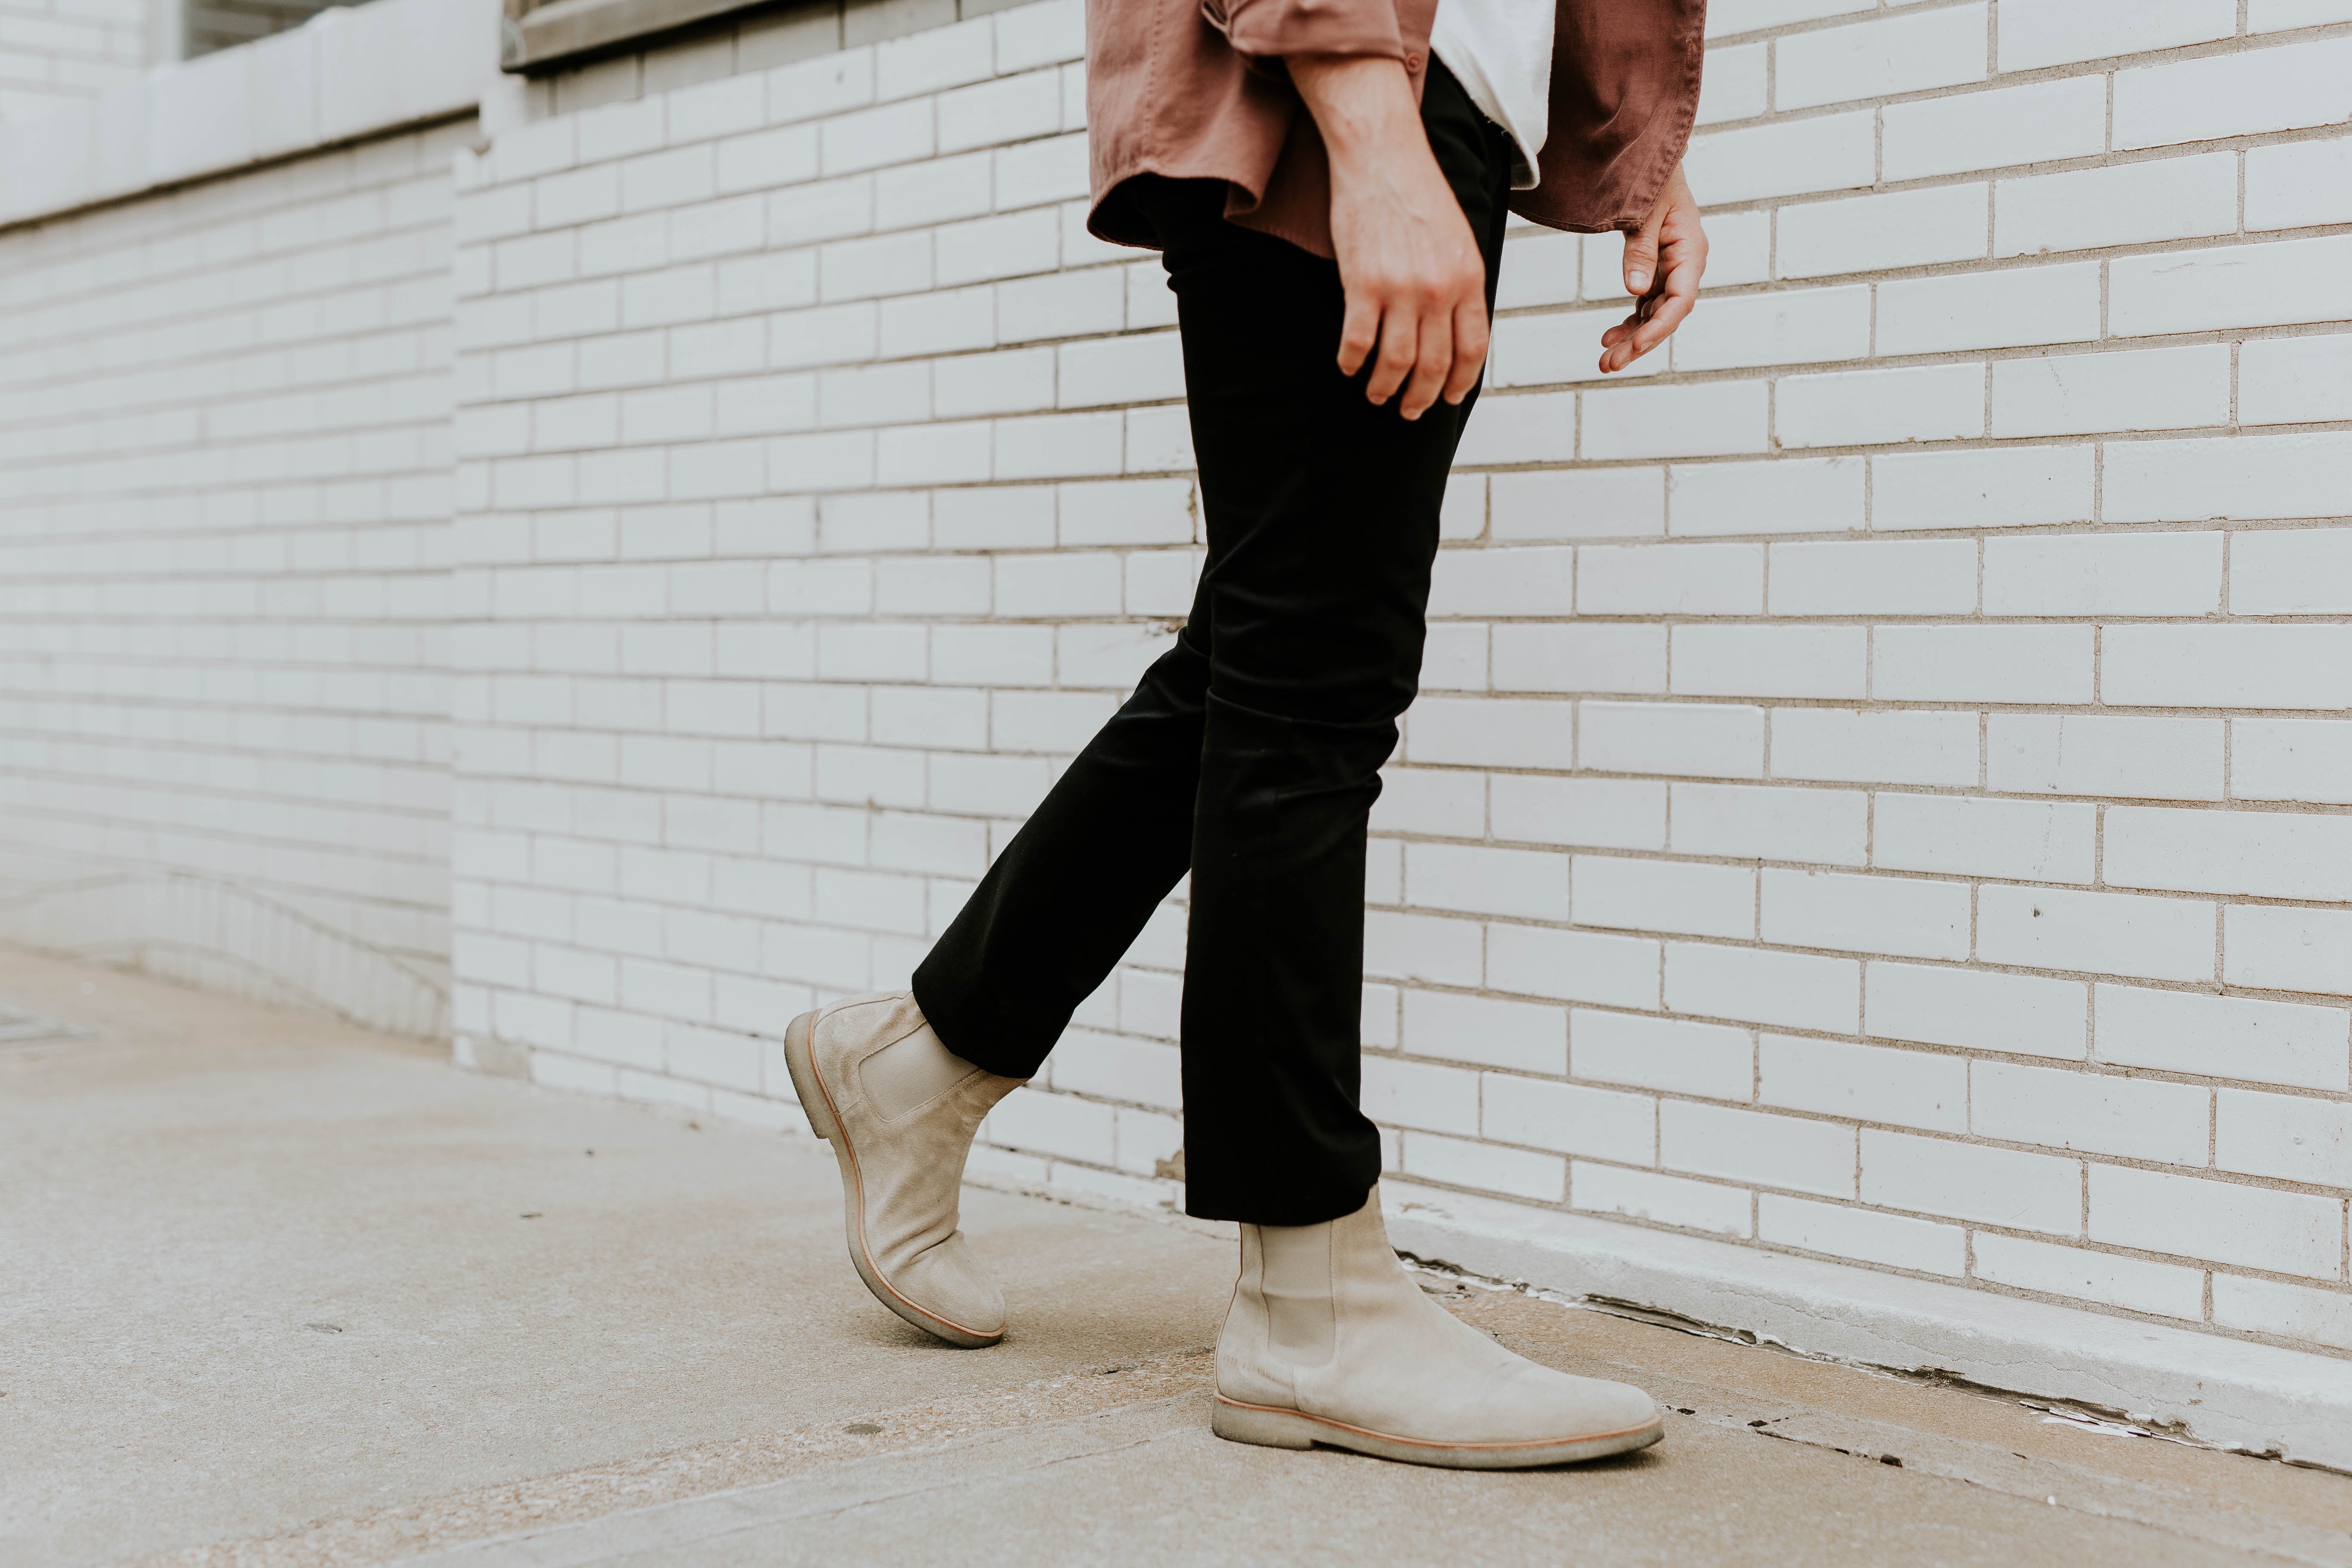
shoe, white, leg, jeans, spring, fashion, clothing, human body, trousers, thigh, footwear, abdomen, photo shoot